1st Infantry Division (Greece)

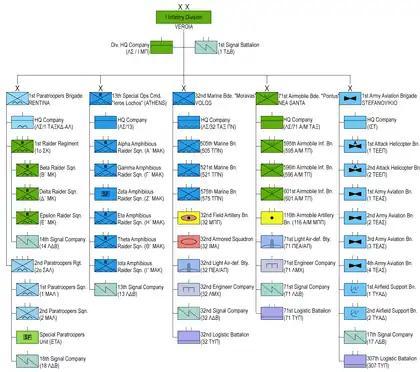

On 20 June 1913 the two divisions attacked the main Bulgarian defensive lines at Lachanas while encountering a heavy barrage from well-positioned Bulgarian artillery. The Bulgarians tenaciously defended their positions, repelling Greek attacks until night, when there was a break in the battle. On the morning of 21 June 1913, the 5th Infantry Regiment was ordered to detach and prepare to move to assist Greek forces engaged at Kilkis. The Bulgarians, observing the Greek 3/5 Battalion's withdrawal, launched an attack on the 1/5 Battalion's positions near the town of Kydonia, forcing it to retreat with heavy losses. The commander of the 5th Infantry Regiment, seeing the town fall, took personal command of the 2/5 Battalion and launched a successful counter-attack on the advancing Bulgarians.